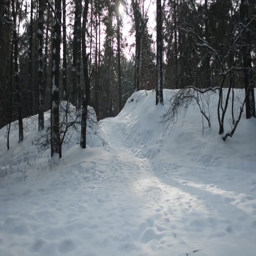
winter landscape on a sunset